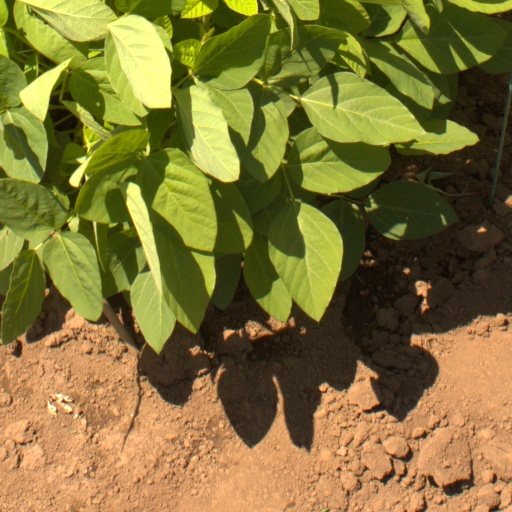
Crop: soybean